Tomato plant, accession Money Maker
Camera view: bottom (45 deg); turntable rotation: 300 degrees
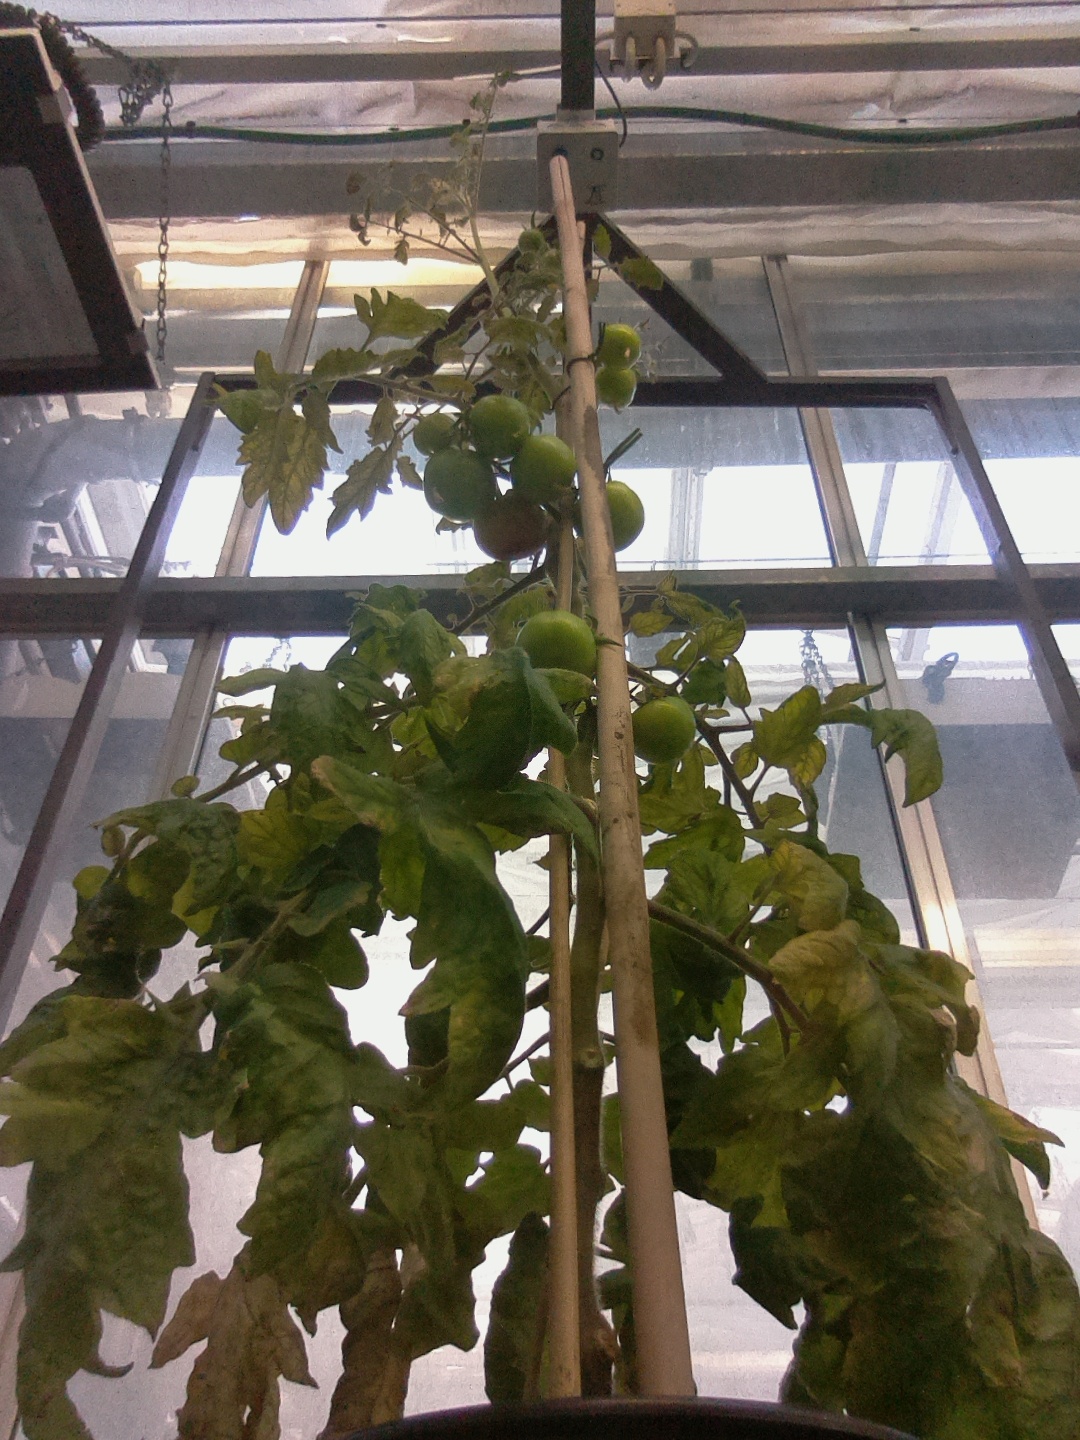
BBCH growth stage 79: 90% -100% of final fruit size